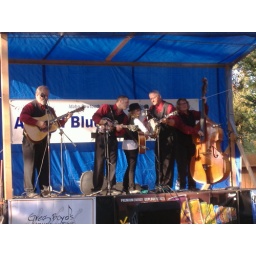
with special guest Hanna, Will's granddaughter in black hat